Delphinium geyeri

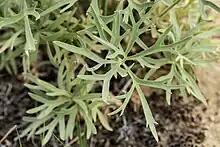
Leaves "Delphinium geyeri" photographed in Wyoming

The leaves of "Delphinium geyeri" are roughly round in outline, but deeply divided into 7–20 pointed lobes that are wide. The end lobes of the leaves are 2–5 mm wide on basal leaves and 2–4 mm wide on flower stem leaves. As with the stem, the leaves are covered in fine hairs and are light green in color. The similarly split leaves of "Geraniums" such as "Geranium caespitosum" are sometimes mistaken for those of "D. geyeri", but they have much shallower leaf divisions and greater leaf area. The leaves develop earlier than many other plants in its habitat. The narrower and greater number of leaf divisions help to distinguish "D. geyeri" from other western tall larkspurs.